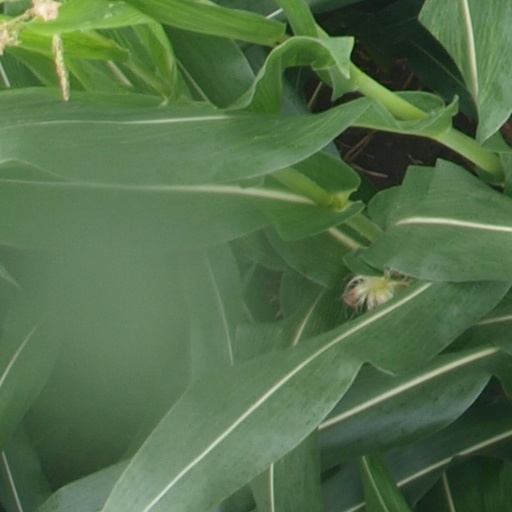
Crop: maize; corn